Kalanidhi Narayanan

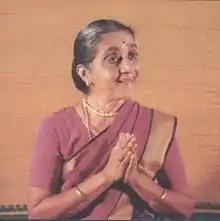
Narayanan in 1986

Kalanidhi Narayanan (7 December 1928 – 21 February 2016) was an Indian dancer and teacher of Indian classical dance form of Bharatnatyam, who was the early non-devadasi girl to learn the dance form and perform it on stage in the 1930s and 1940s. After a brief career in the 1940s, she returned to dance in 1973 and became a notable teacher of "abhinaya".